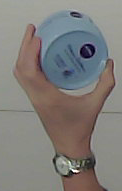
Product: nivea_baby